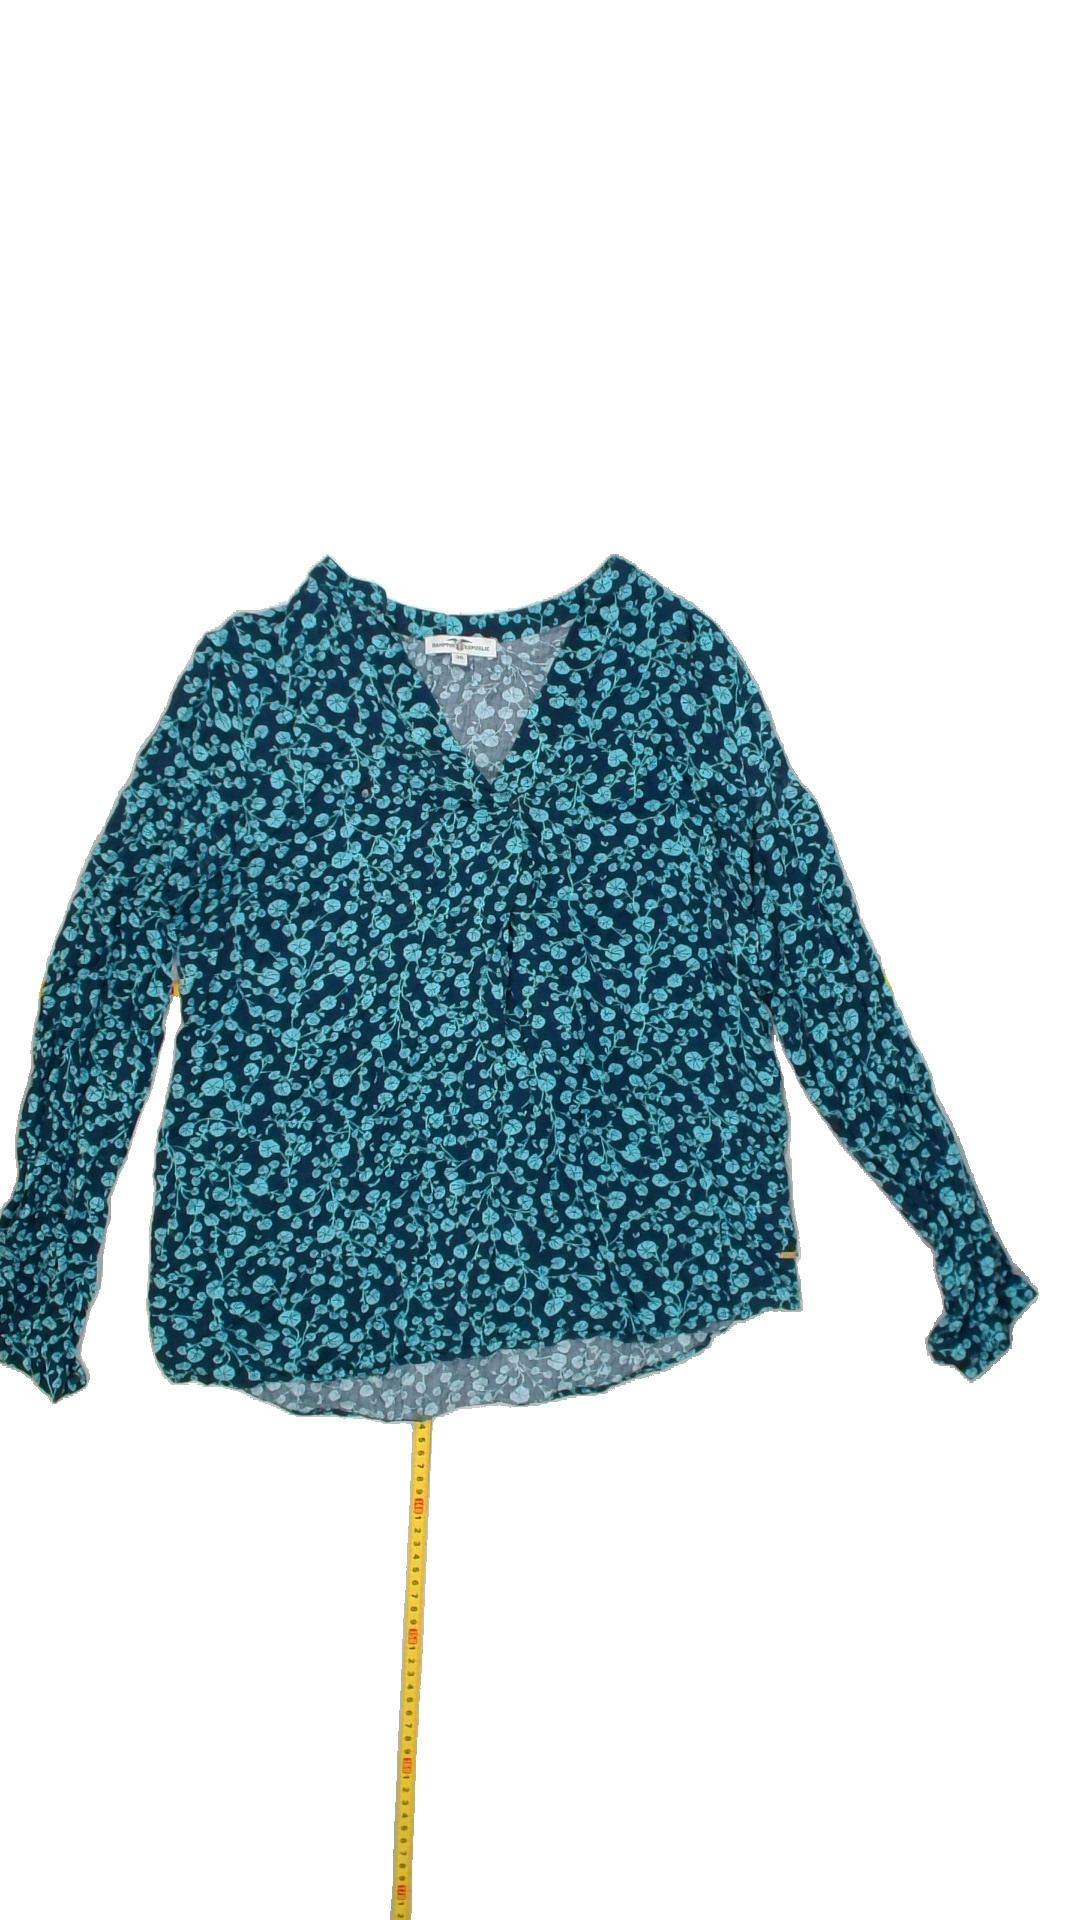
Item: Blouse (Ladies)
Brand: Hamton Republic (kappahl)
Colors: Blue
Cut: Regular, V-collar
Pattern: Floral print
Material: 100%visscose
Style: No trend
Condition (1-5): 3
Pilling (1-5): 4
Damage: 0
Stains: Yes
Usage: Export
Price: <50